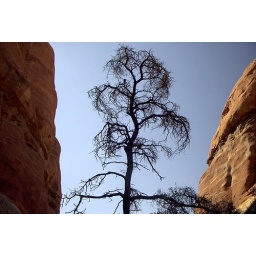
old tree in slot canyon